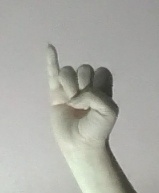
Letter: meem